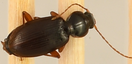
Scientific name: Synuchus impunctatus
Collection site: Bartlett Experimental Forest NEON (BART), plot BART_068